Dive computer

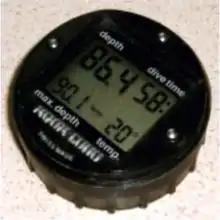
Bottom timer

A bottom timer, or dive timer, is an electronic device that records the depth at specific time intervals during a dive, and displays current depth, maximum depth, elapsed time and may also display water temperature and average depth. It does not calculate decompression data at all, and is equivalent to gauge mode on many dive computers.